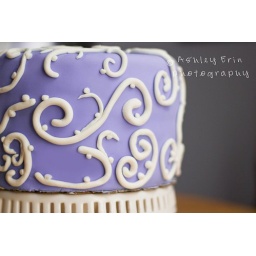
Wedgewood Cake. Cake covered in wedgewood blue finished with white fondant details.